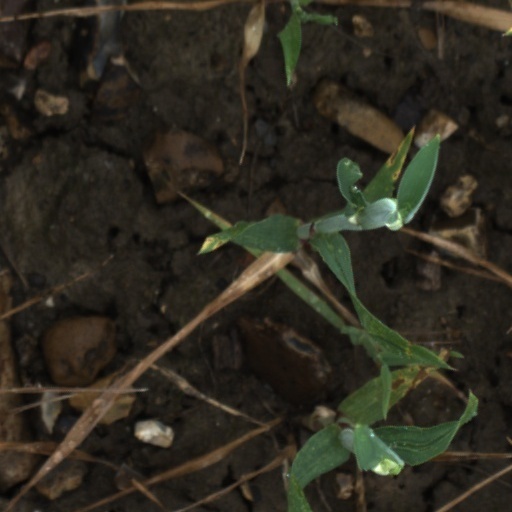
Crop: wheat